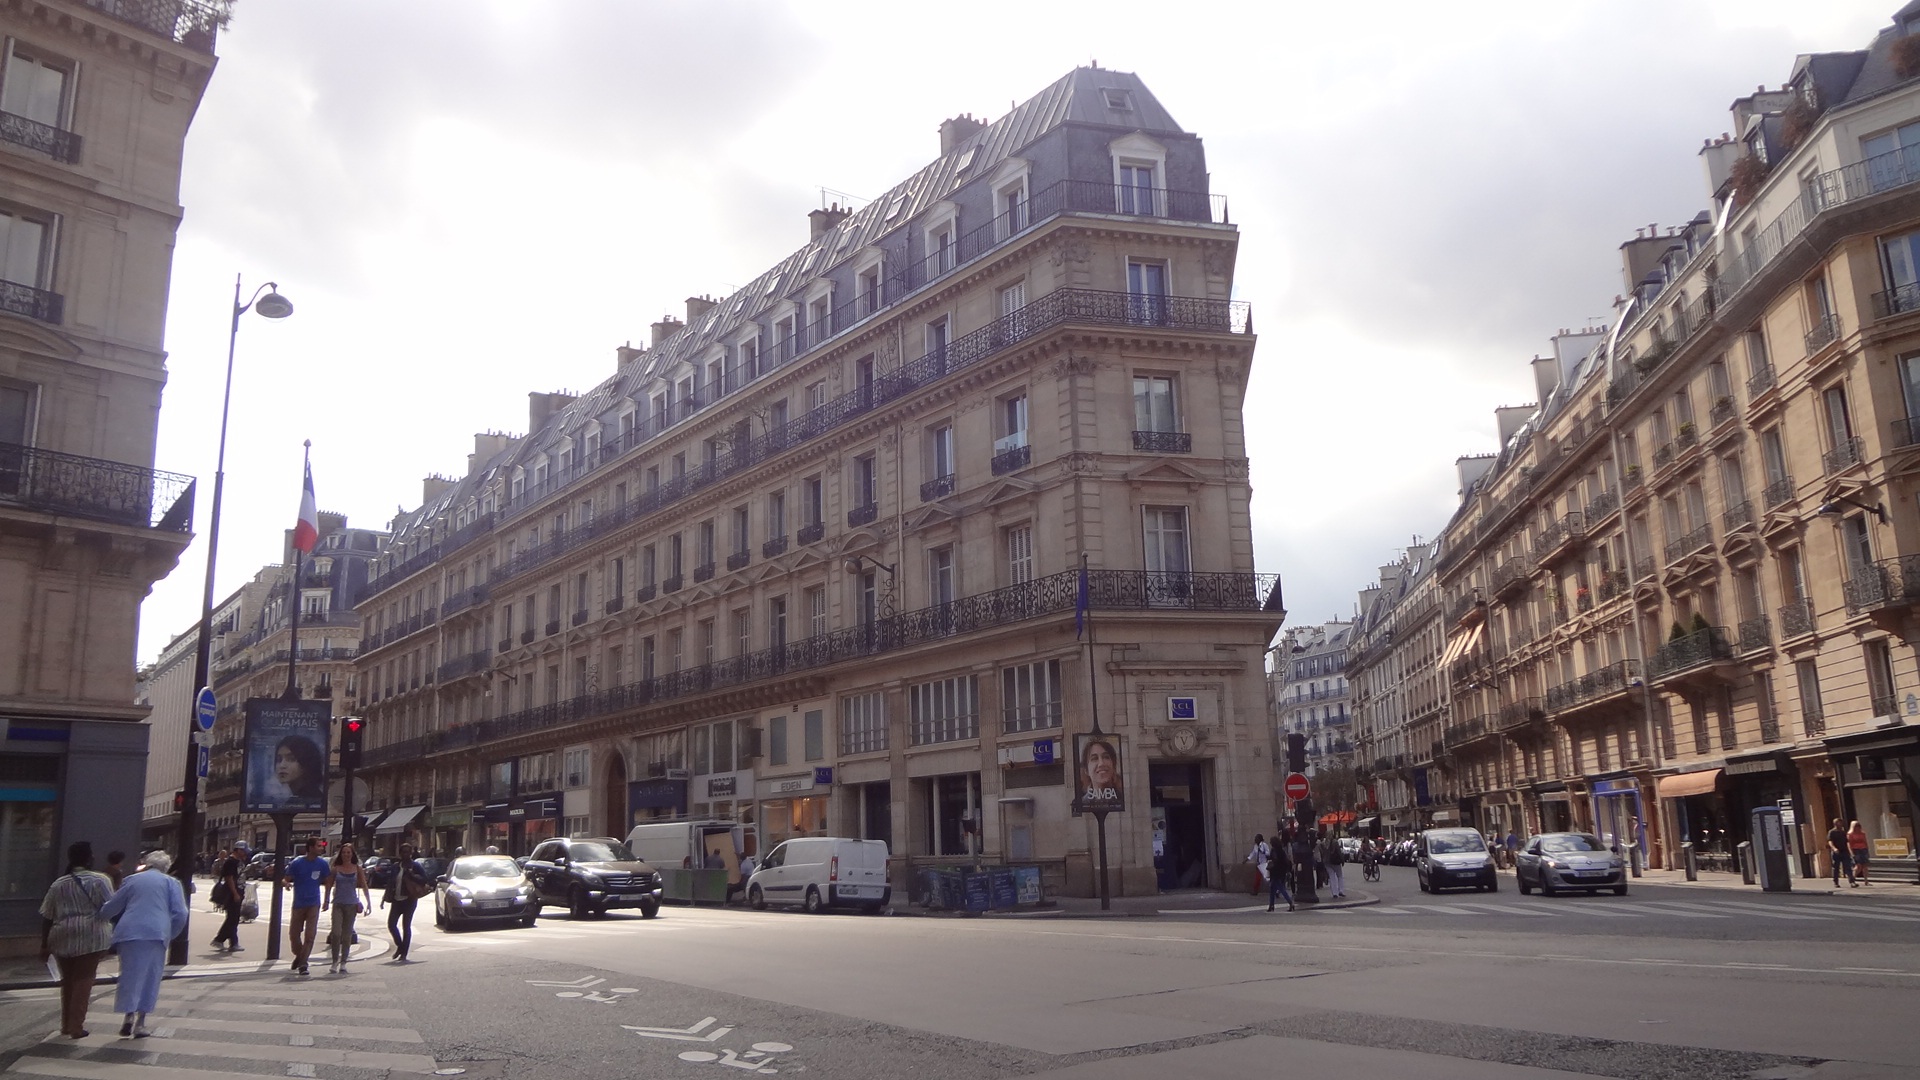
architecture, road, street, town, city, paris, cityscape, downtown, plaza, landmark, facade, infrastructure, urbanism, town square, metropolis, neighbourhood, bulevar, urban area, human settlement, paris street